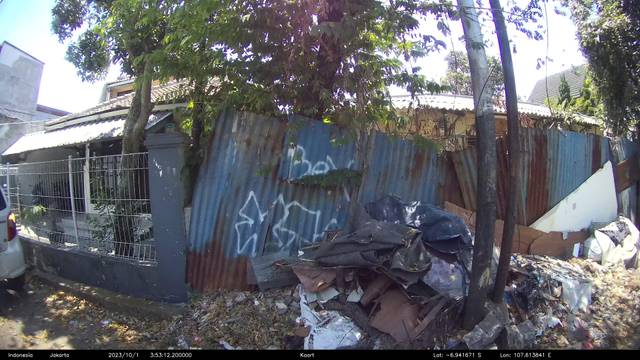
Region: Indonesia
Coordinates: -6.942, 107.614